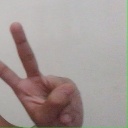
अक्षर: ऐ